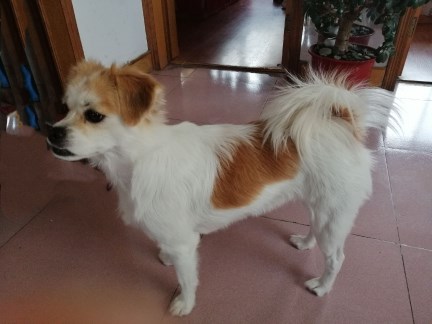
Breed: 806-n000129-papillon